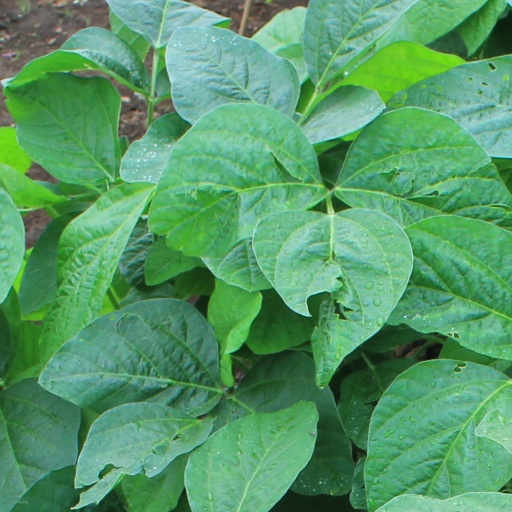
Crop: soybean